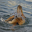
Label: bird